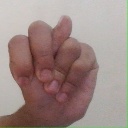
अक्षर: न